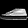
Label: Sneaker